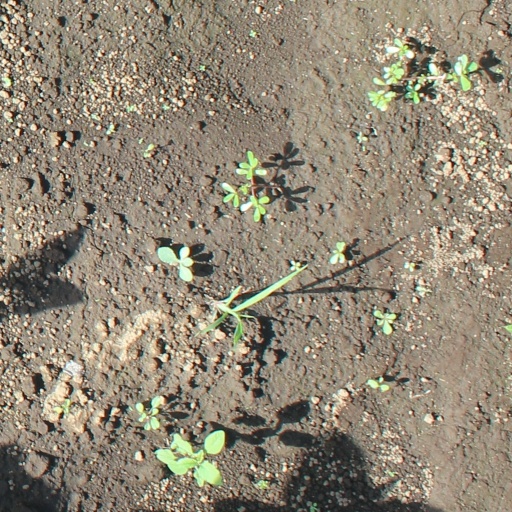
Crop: soybean